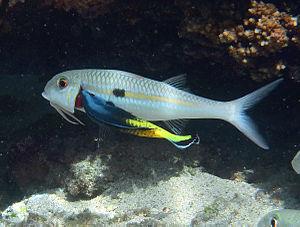
Un labre nettoyeur à queue jaune (Labroides bicolor) en train de déparasiter un Mulloidichthys flavolineatus à la Réunion.
L'île de La Réunion est un département d'outre-mer français situé dans le sud-ouest de l'océan Indien.
Une station de nettoyage est un lieu où les animaux aquatiques marins ou d'eau douce se rassemblent pour se faire nettoyer. Ce nettoyage inclut le déparasitage du corps de l'animal, aussi bien externe que dans des endroits plus délicats comme la bouche ou les ouïes pour les poissons. Il concerne également le nettoyage des tissus blessés et le retrait des débris alimentaires qui sont restés coincés entre les dents de prédateurs. Les espèces assurant le service de nettoyage sont diverses. On peut citer les crevettes nettoyeuses ou certains labres et des gobies.
Labroides est un genre de poissons téléostéens, de la famille des Labridae. Ce genre comporte des poissons-nettoyeurs.